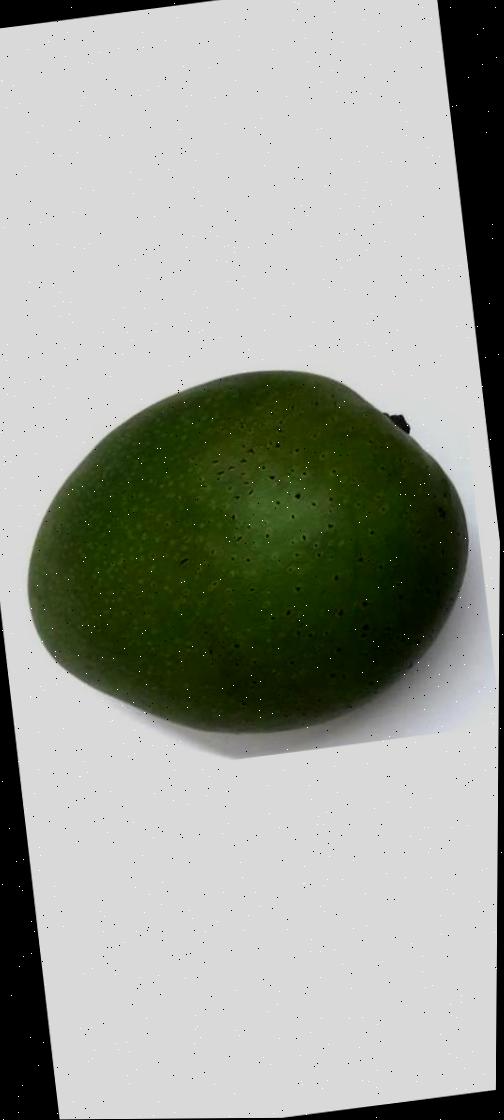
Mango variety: Ashshina Zhinuk